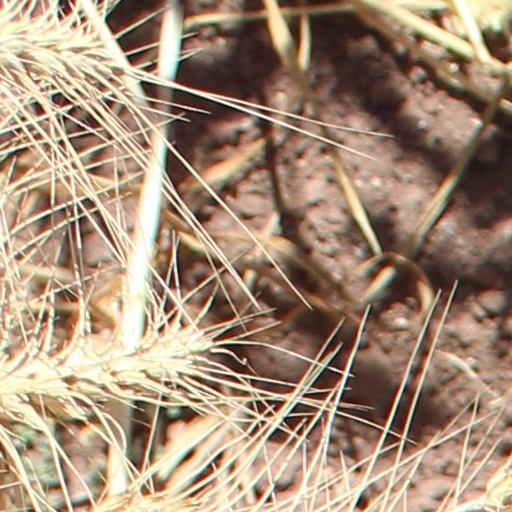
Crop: wheat